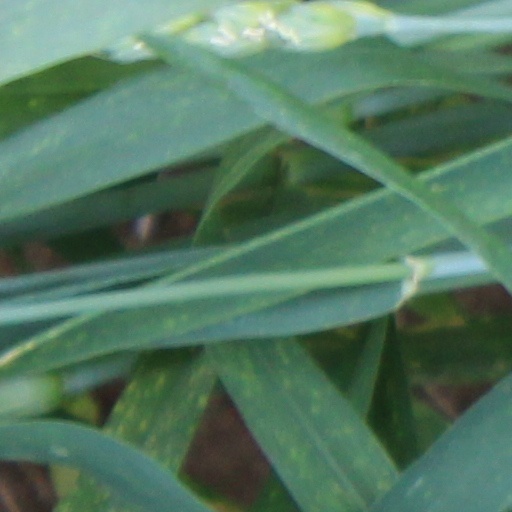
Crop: wheat